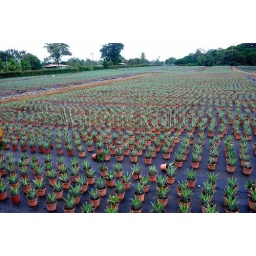
Costa rica, near la virgen de sarapiqui, collin street bakery pineapple farm tour, small pineapple plants